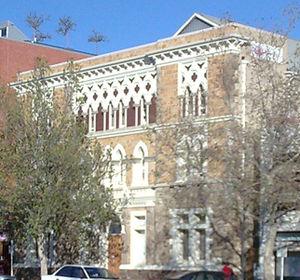
L'architecture gothique vénitienne est la variante locale du style architectural gothique italien de Venise, avec une confluence d'influences provenant des exigences locales en matière de construction, certaines influences de l'architecture byzantine et d'autres de l'architecture islamique, reflétant le réseau commercial de Venise. Très inhabituel dans l'architecture médiévale, ce style est à la fois le plus caractéristique des bâtiments séculiers et la grande majorité de ceux qui ont survécu sont séculiers.